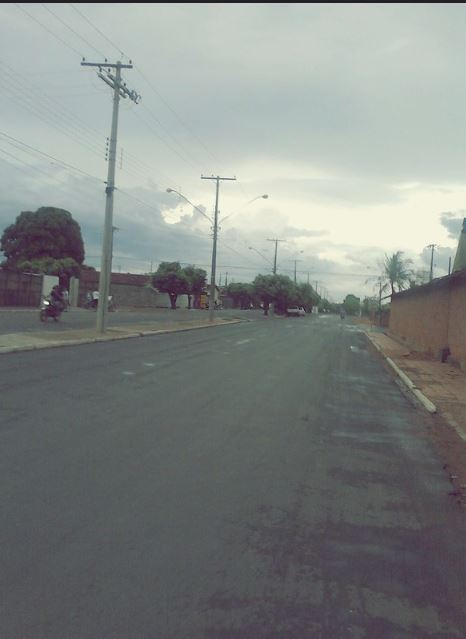
Fire: no
Smoke: no